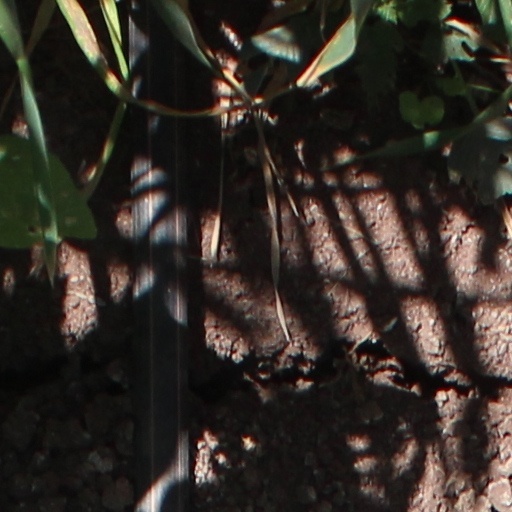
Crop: wheat